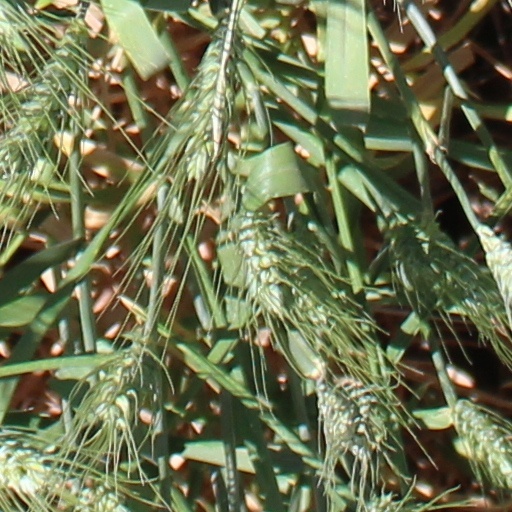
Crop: wheat